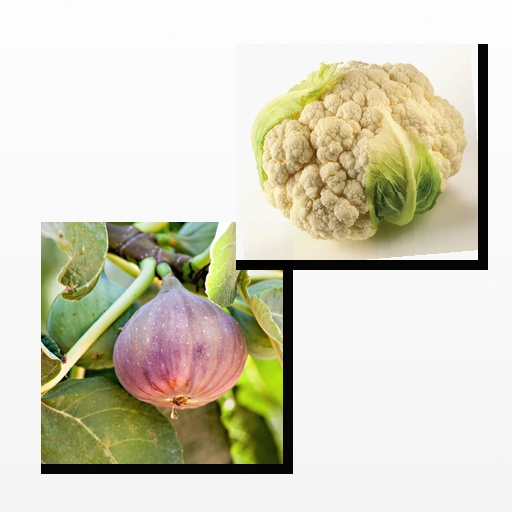
Food items: fig, cauliflower